Georgina Jolibois

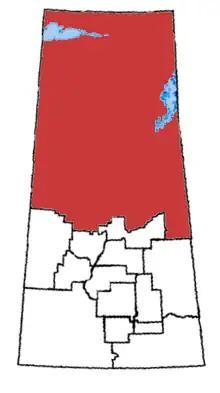
Desnethé–Missinippi–Churchill River Map

In 2015, Jolibois expressed her desire to run as a candidate for the New Democratic Party in the upcoming 2015 Canadian Federal Elections for the Desnethe-Missinippi-Churchill River area. This riding covers half of Saskatchewan's northern area and includes many small communities as well as First Nation reserves and fly-in-posts.